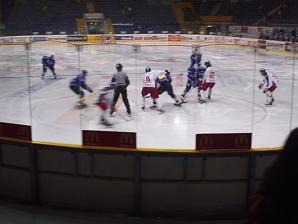
Building: Zimní stadion Ústí nad Labem
Country: Czechia
Year built: 1956
Zimní stadion Ústí nad Labem Former names Zlatopramen Arena Location Masarykova 232, Ústí nad Labem , Czech Republic 400 01 Coordinates 50°40′39.32″N 14°0′49.18″E / 50.6775889°N 14.0136611°E / 50.6775889; 14.0136611 Operator HC SLOVAN ÚSTÍ NAD LABEM spolek Capacity 4,634 Field size 26 m × 59.5 m (85 ft × 195 ft) Construction Opened 7 November 1956 Renovated 1969–1971, 2004, 2010 Tenants HC Slovan Ústečtí Lvi Zimní stadion Ústí nad Labem is an indoor sporting arena located in Ústí nad Labem , Czech Republic .  The capacity of the arena is 6,500 people and was renovated in 2004.  It is currently home to the HC Slovan Ústečtí Lvi ice hockey team. External links Arena information This article about a European ice hockey arena is a stub . You can help Wikipedia by expanding it . v t e This article about a Czech Republic sports venue is a stub . You can help Wikipedia by expanding it . v t e